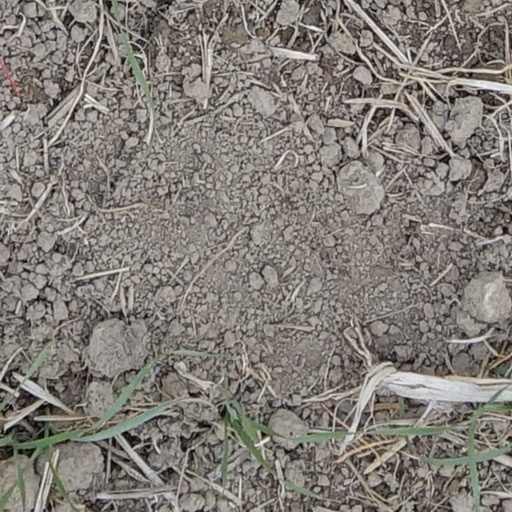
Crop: wheat